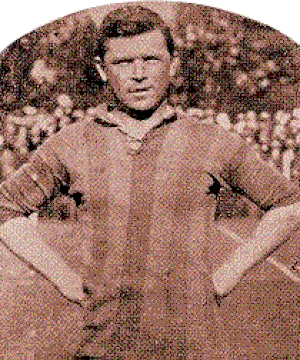
Cet article présente les confrontations entre l'Argentine et l'Uruguay. Les deux nations se sont notamment rencontrées lors de la finale des JO de 1928 et lors de la finale de la première Coupe du monde de football en 1930.